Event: Nepal Earthquake
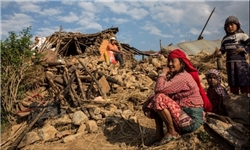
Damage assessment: damage